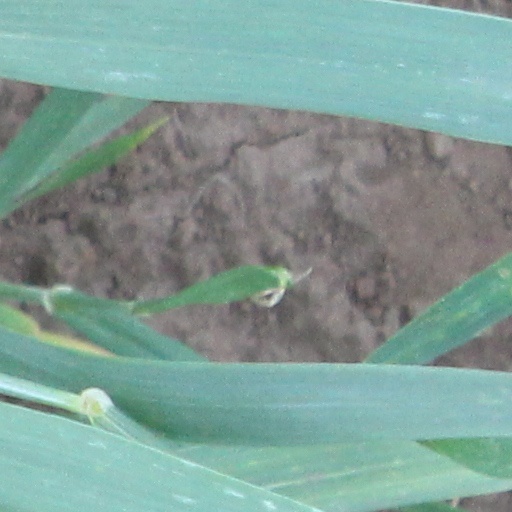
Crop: wheat